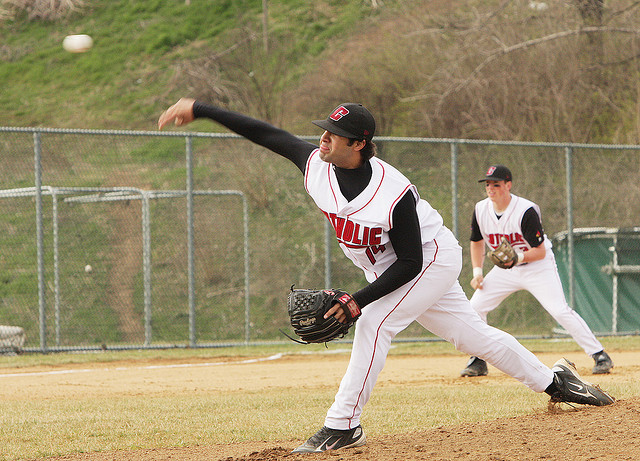
một người đàn ông đang bước tới trước để ném quả bóng chày